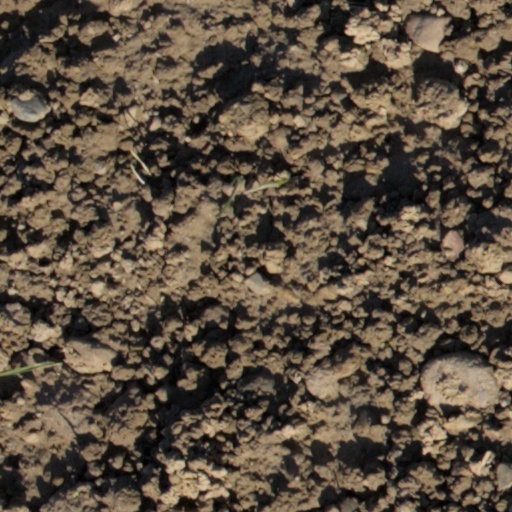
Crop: wheat